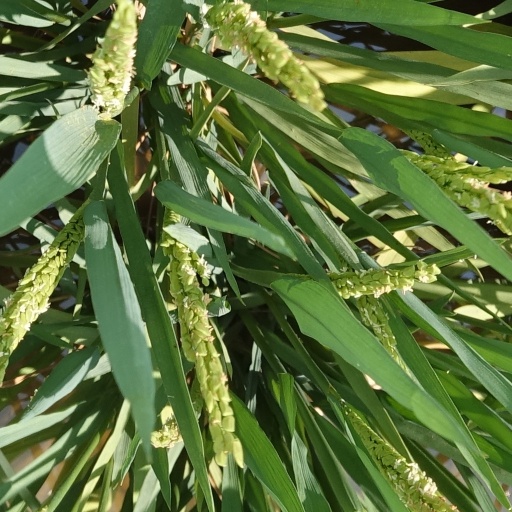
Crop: rice